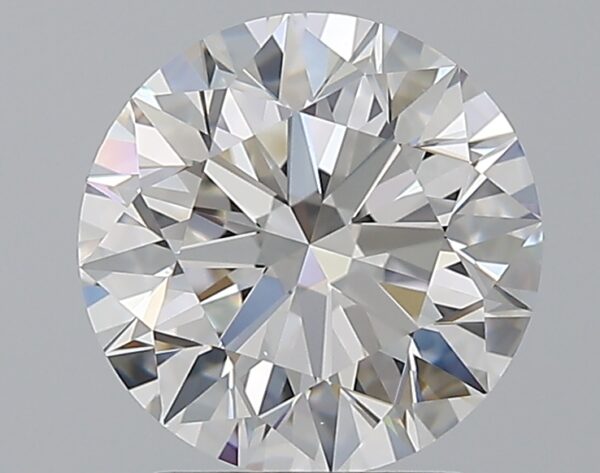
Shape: round
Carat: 2.51
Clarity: VS1
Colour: F
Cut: EX
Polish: EX
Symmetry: EX
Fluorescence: M
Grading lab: GIA
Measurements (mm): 8.61 x 8.66 x 5.4